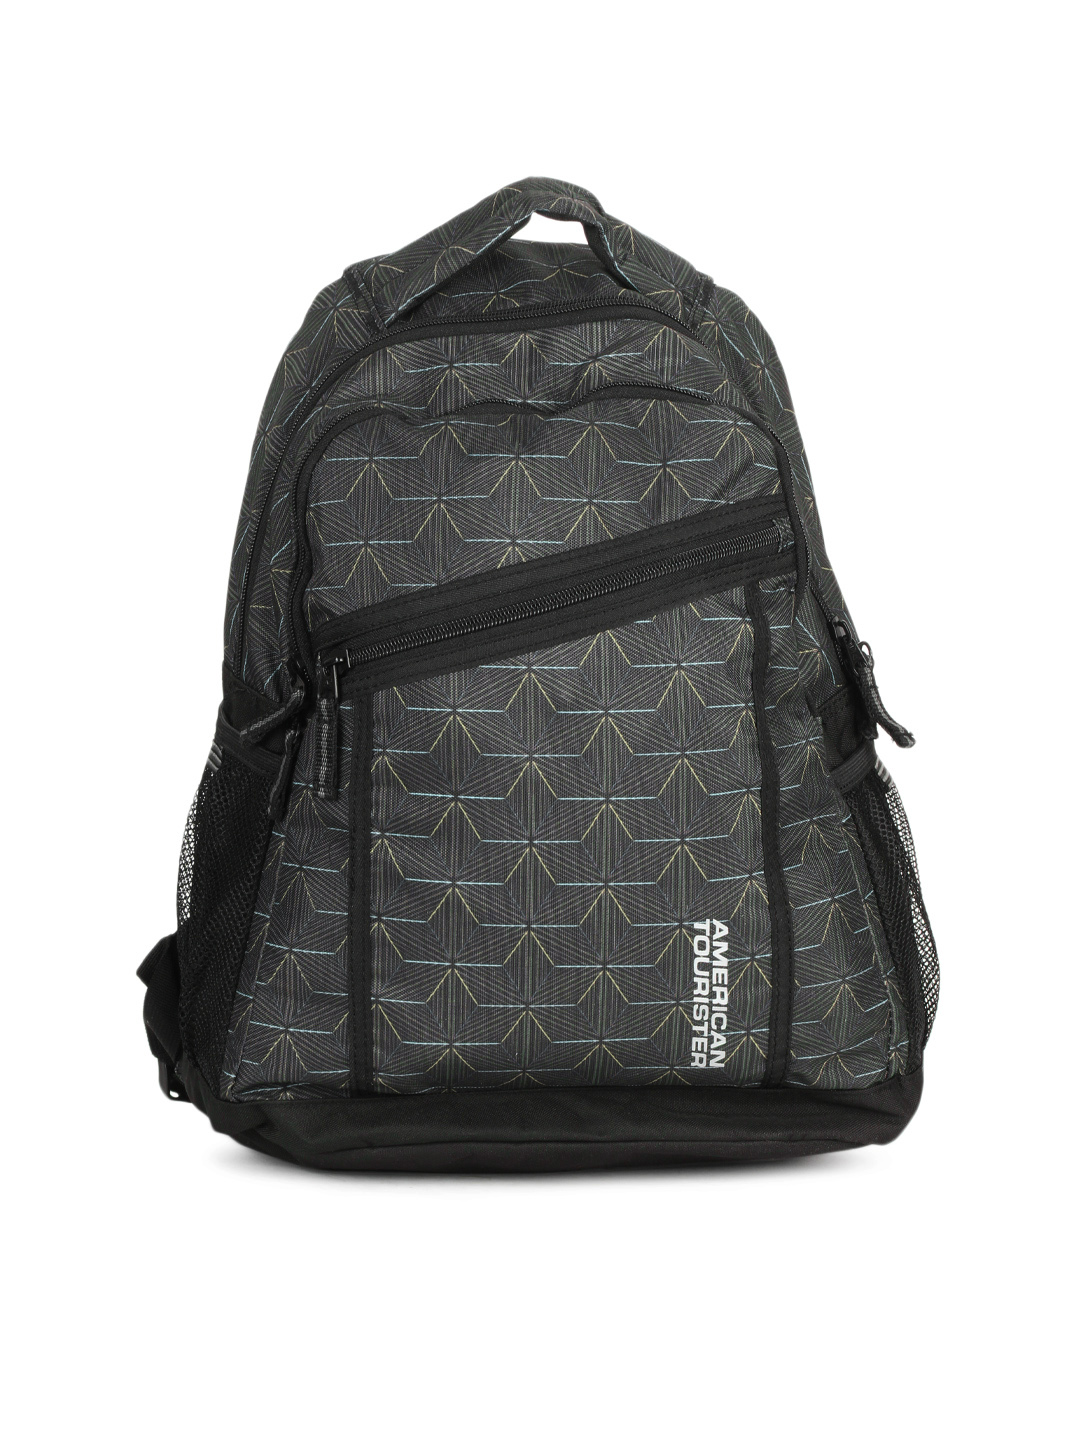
American Tourister Unisex Black Backpack
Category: Accessories / Bags / Backpacks
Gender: Unisex
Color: Black
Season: Spring 2013
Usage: Casual